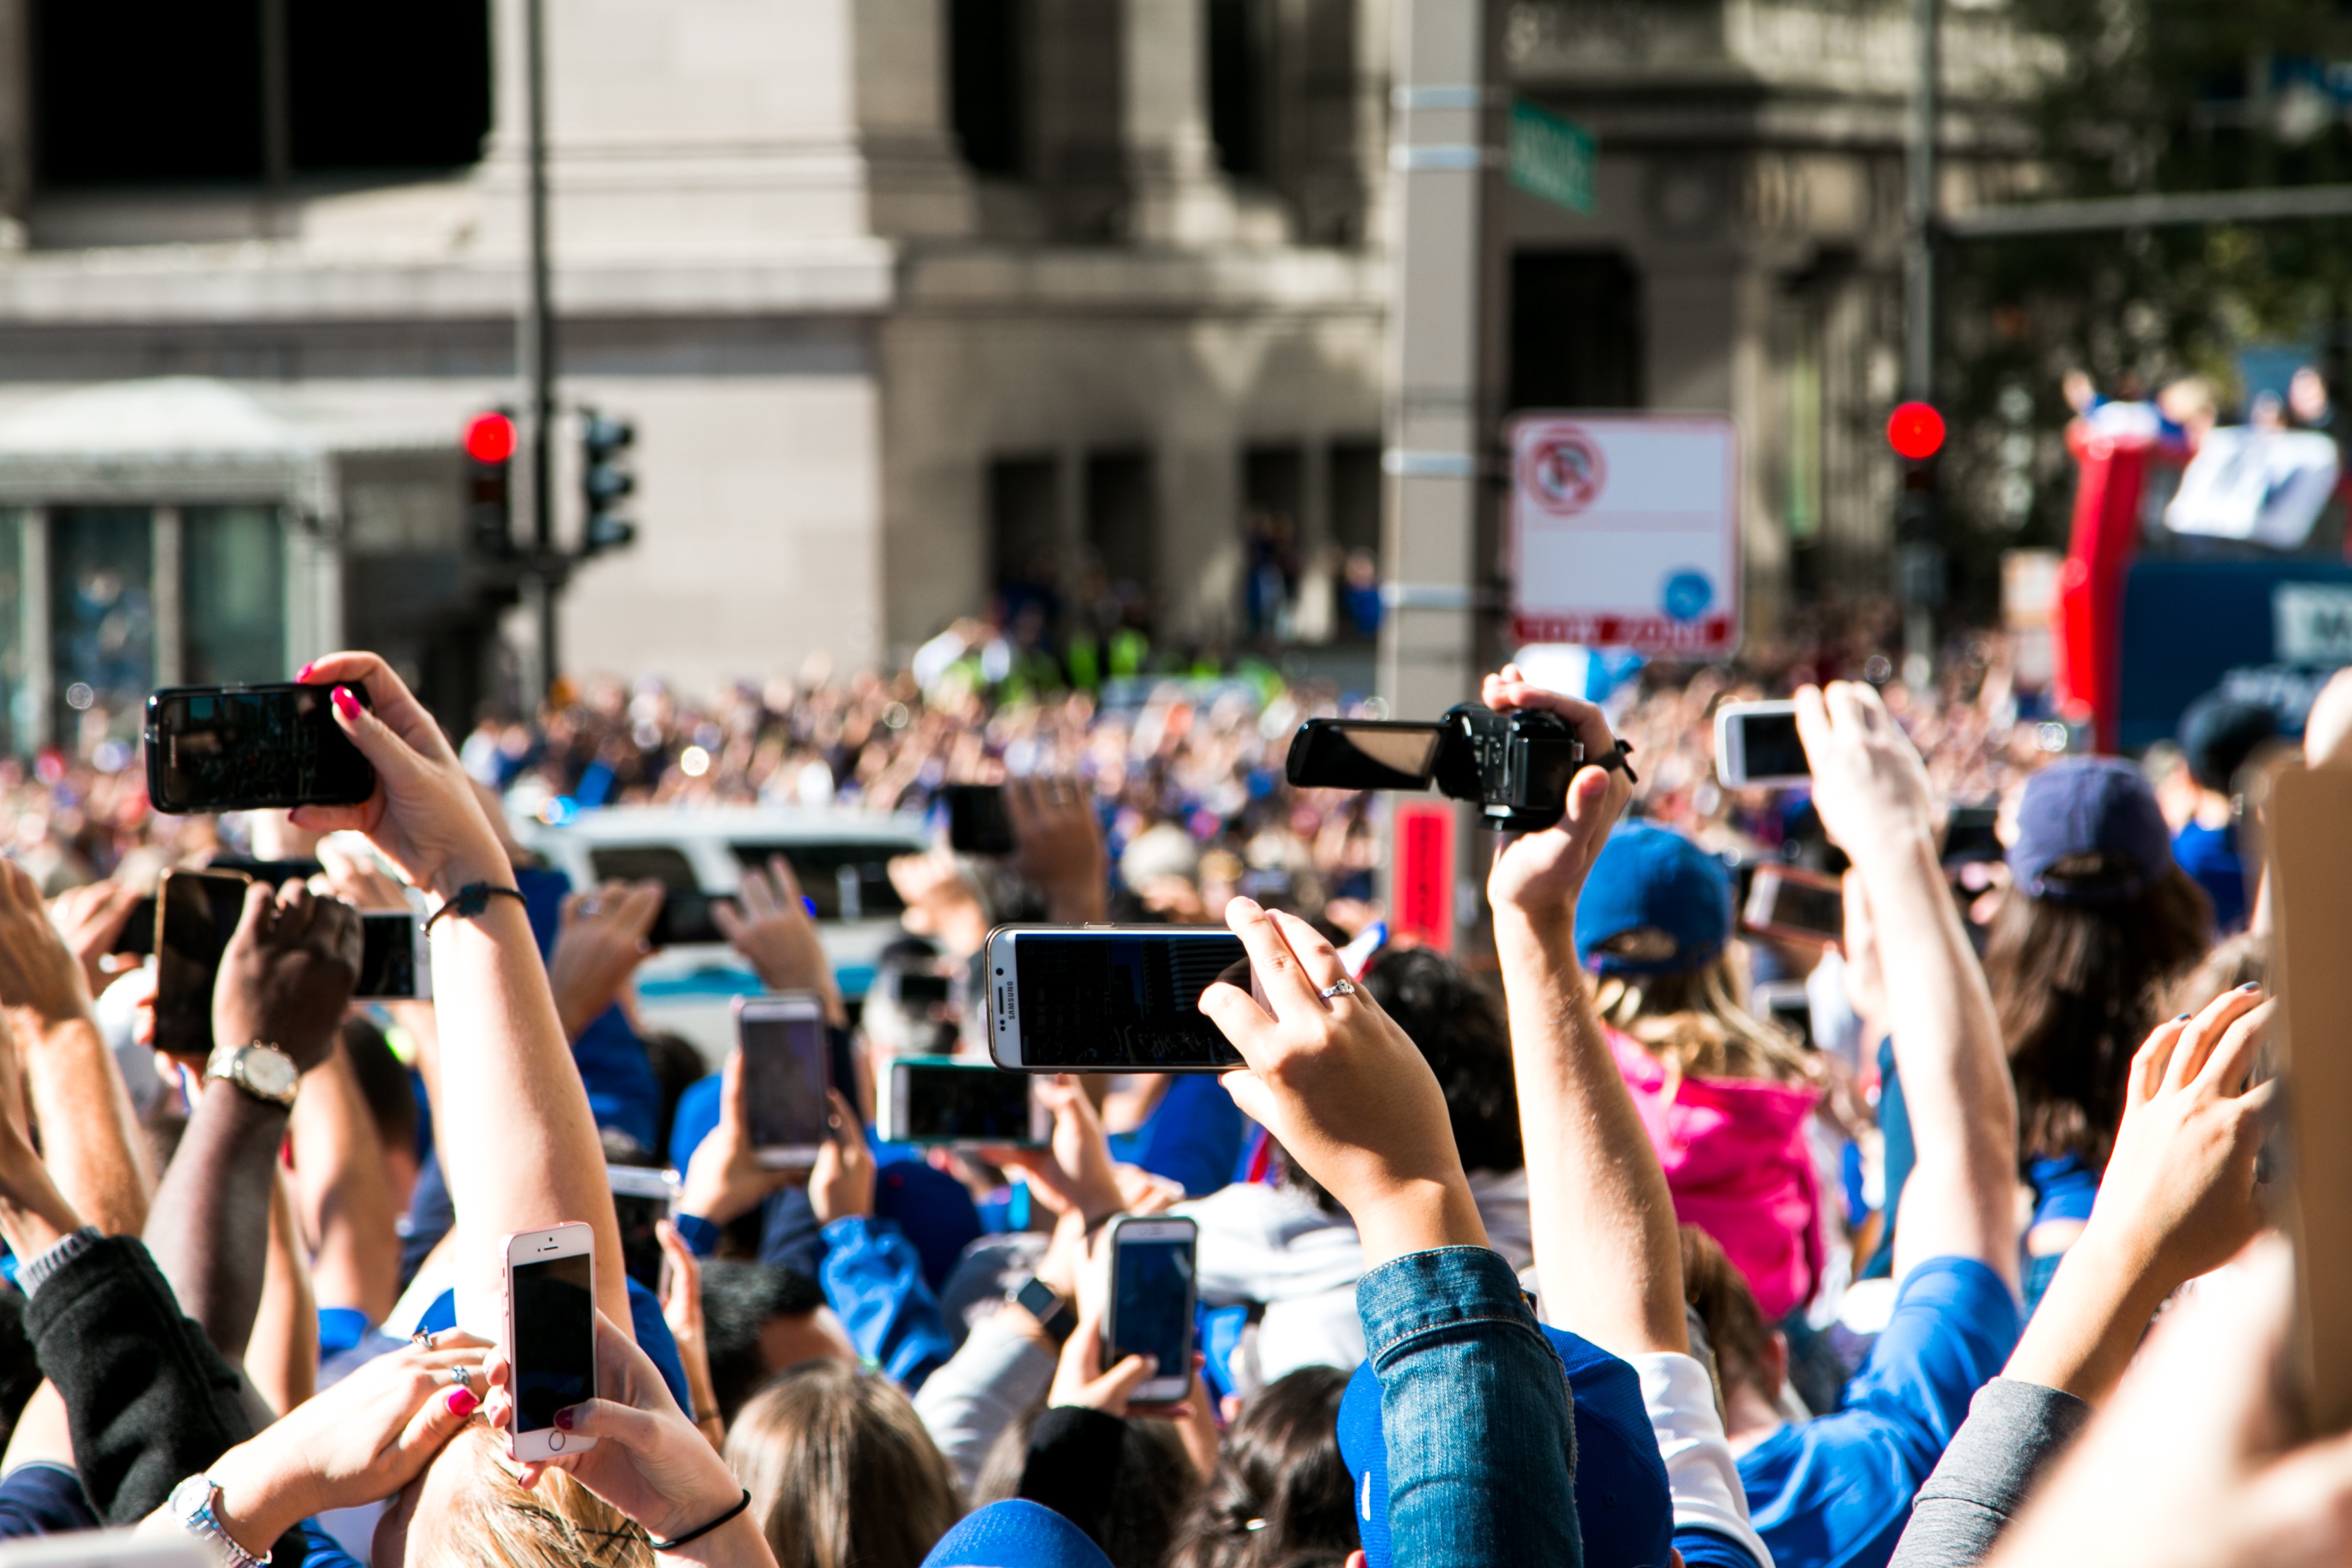
people, crowd, audience, cheering, parade, festival, event, pride parade